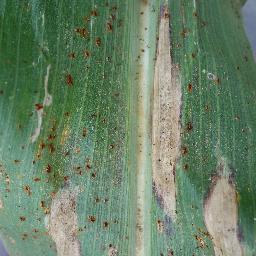
Label: Corn___Northern_Leaf_Blight